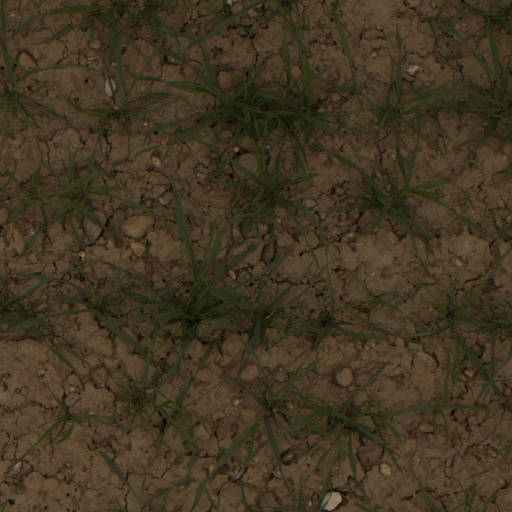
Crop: wheat